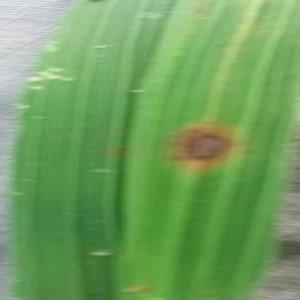
Disease: Brownspot